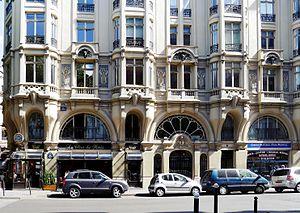
Rue Danton (n°1) - Paris VI
François Benjamin Hennebique, né le 25 avril 1842 à Neuville-Saint-Vaast et mort le 7 mars 1921 à Paris, est un ingénieur français, auteur de brevets pour des systèmes constructifs en béton armé.
Édouard Eugène Arnaud, né à Lyon le 22 avril 1864 et mort à Crest en septembre 1943, est un architecte français.
Berthe Cerny, de son vrai nom Françoise Berthe-Hélène-Lucie de Choudens, est une actrice française, sociétaire de la Comédie-Française, née le 31 janvier 1868 à Paris où elle est décédée le 27 mars 1940.
La Fédération CINOV est une fédération patronale française représentative créée pour promouvoir et défendre les entreprises des métiers de la prestation intellectuelle du conseil, de l'ingénierie et du numérique. Elle s'est appelée Chambre de l'Ingénierie et du Conseil de France jusqu'en novembre 2012.